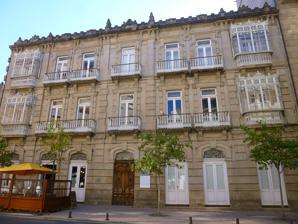
Building: Café Moderno (Pontevedra)
Country: Spain
Year built: 1902
Art Nouveau Building in Pontevedra, Spain Modern Coffee Café Moderno Café Moderno façade General information Type Building Architectural style Art Nouveau Location Pontevedra , Galicia, Spain Coordinates 42°25′51.1″N 8°38′50.8″W / 42.430861°N 8.647444°W / 42.430861; -8.647444 Completed 1902 Opening 30 May 1903 Owner Abanca Management Afundación Technical details Floor count 3 Website afundacion .org /es /centros /centro /centro _cultural _afundacion _pontevedra _cafe _moderno The Café Moderno (Modern Coffee) is an art nouveau and eclectic building located in St. Joseph's Square in Pontevedra , Spain. It is the building with the most important Art Nouveau interior in the city. It is currently the headquarters of one of the socio-cultural centres of Pontevedra Afundación, owned by the Abanca bank. History On the site where the building was erected was the former Pazo de los Gago de Mendoza. It was promoted by the rich native of Pontevedra who returned from Cuba , Bernardo Martínez-Bautista Herrera, and was completed in 1902. His initials can be seen on the front door and the date of completion (BMB 1902). It was designed to house a two-storey building with four flats (two per floor), including that of the bourgeois Martínez-Bautista himself on the first floor and a ground floor to house the Café Moderno . In the flat on the second floor on the left, the great Pontevedrian architect and master of the modern movement in Spain, Alejandro de la Sota , was born in 1913. In 1903, Valentín García Termes fitted out the rooms on the ground floor and on 30 May 1903, the Café Moderno, an artistic reference in commercial interior architecture, was inaugurated. It also functioned as a variety and entertainment venue and had the city's first cinematograph in 1904. The Café Moderno became a literary and artistic centre where the new republican, socialist and galicianist ideologies were forged. Figures such as Castelao , Valentín Paz-Andrade , Alexandre Bóveda , and Ramón Cabanillas met in its rooms. In 1932, the Café Moderno also hosted Federico García Lorca . It was in the Café that the first Statute of Autonomy of Galicia was written. With the arrival of militarism in 1936, its activity decreased and after a few decades without activity, it finally closed its doors. The building was acquired in 1973 by the Caja Rural Provincial de Pontevedra to be used as the headquarters of the entity, which began operating in January 1974. In July 1998, the architect Alvaro Siza undertook the complete renovation of the building for the Caixa Galicia Foundation. The decorative elements (especially the frescoes and paintings) were recovered, both on the ground floor and in the living quarters. On 24 October 2000 the café reopened its doors. The ground floor still functions as a café and the upper floors are exhibition rooms and offices. Description The building has an eclectically decorated stone façade and wrought iron galleries. It has a geometric treatment of ornamental elements, some classical, such as the Palmettes on the cornice and the unbevelled rubble in continuous bands along the façade. A wide and elegant entrance leads to the building's wooden staircase. The use of three materials is remarkable: granite masonry , cast iron and wood. On the ground floor, the stylized floral windows are reminiscent of English Arts and Crafts . Cast iron is used in several elements of the house, such as the balconies on the facades, the Corinthian columns on the ground floor in the rooms of the Café Moderno, the balustrade of the central staircase and the staircase leading to the garden. The rear of the building is entirely covered by a large wooden gallery which rests on the ground on stone pillars. The garden is accessed from the first floor on the left. The garden is equipped for family recreation with tropical species, kiosks, Hedges and fountains. On 18 September 2003, a 3.15-metre high, 7.5 tonne granite sculpture of Castelao by sculptor Francisco Leiro was unveiled in the café's inner garden. The interior of the Café Moderno building is the best example of Art Nouveau in the city. The house of Bernardo Martinez-Bautista is the only one that had decorated ceilings and walls. The lighted rooms of the Café contain the original mirrors and lamps and examples of the French, floral and classical models with which the Spanish bourgeoisie decorated their homes in the second half of the 19th century. The interior decoration includes comic paintings by Monteserín, from the beginning of the 20th century, and the three historical-mythological paintings by Carlos Sobrino incorporated in 1914, as well as the landscapes by Pintos Fonseca (1940) and the mural by Laxeiro (1949). Culture Outside, in San José Square, is the Monument to the Tertulia or Literary Circle in Modern Coffee , which recreates the meetings of the most important Galician intellectuals of the first third of the 20th century, such as Castelao , Alexandre Bóveda , Valentín Paz-Andrade or Ramón Cabanillas, who used to meet in the city, being the meeting place par excellence the Café Moderno. Inside the Café, there is also a monument to these famous intellectuals. Gallery Art Nouveau Interior Art Nouveau Gallery Entrance door to the building with initials and date of completion (BMB 1902) Façade and Tertulia Monument Inside Tertulia Monument in front of the Café Tertulia Monument inside the café Living room indoors References